Rugged Bear

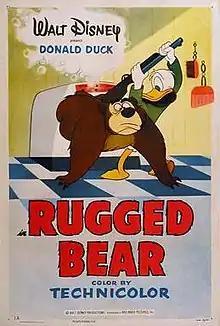
Theatrical release poster

Rugged Bear is a 1953 American animated short film produced by Walt Disney Productions and released by RKO Radio Pictures. The cartoon follows Humphrey the Bear (in his 2nd appearance) as he takes refuge in Donald Duck's cabin during hunting season by disguising himself as a bearskin rug. The film was directed by Jack Hannah and features the voices of Clarence Nash as Donald, Jimmy MacDonald as Humphrey, and an uncredited narrator.